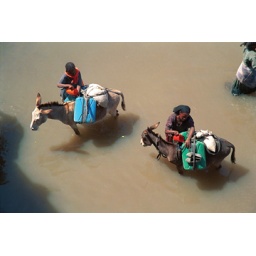
Filling plastic water containers on mules in Ethiopia